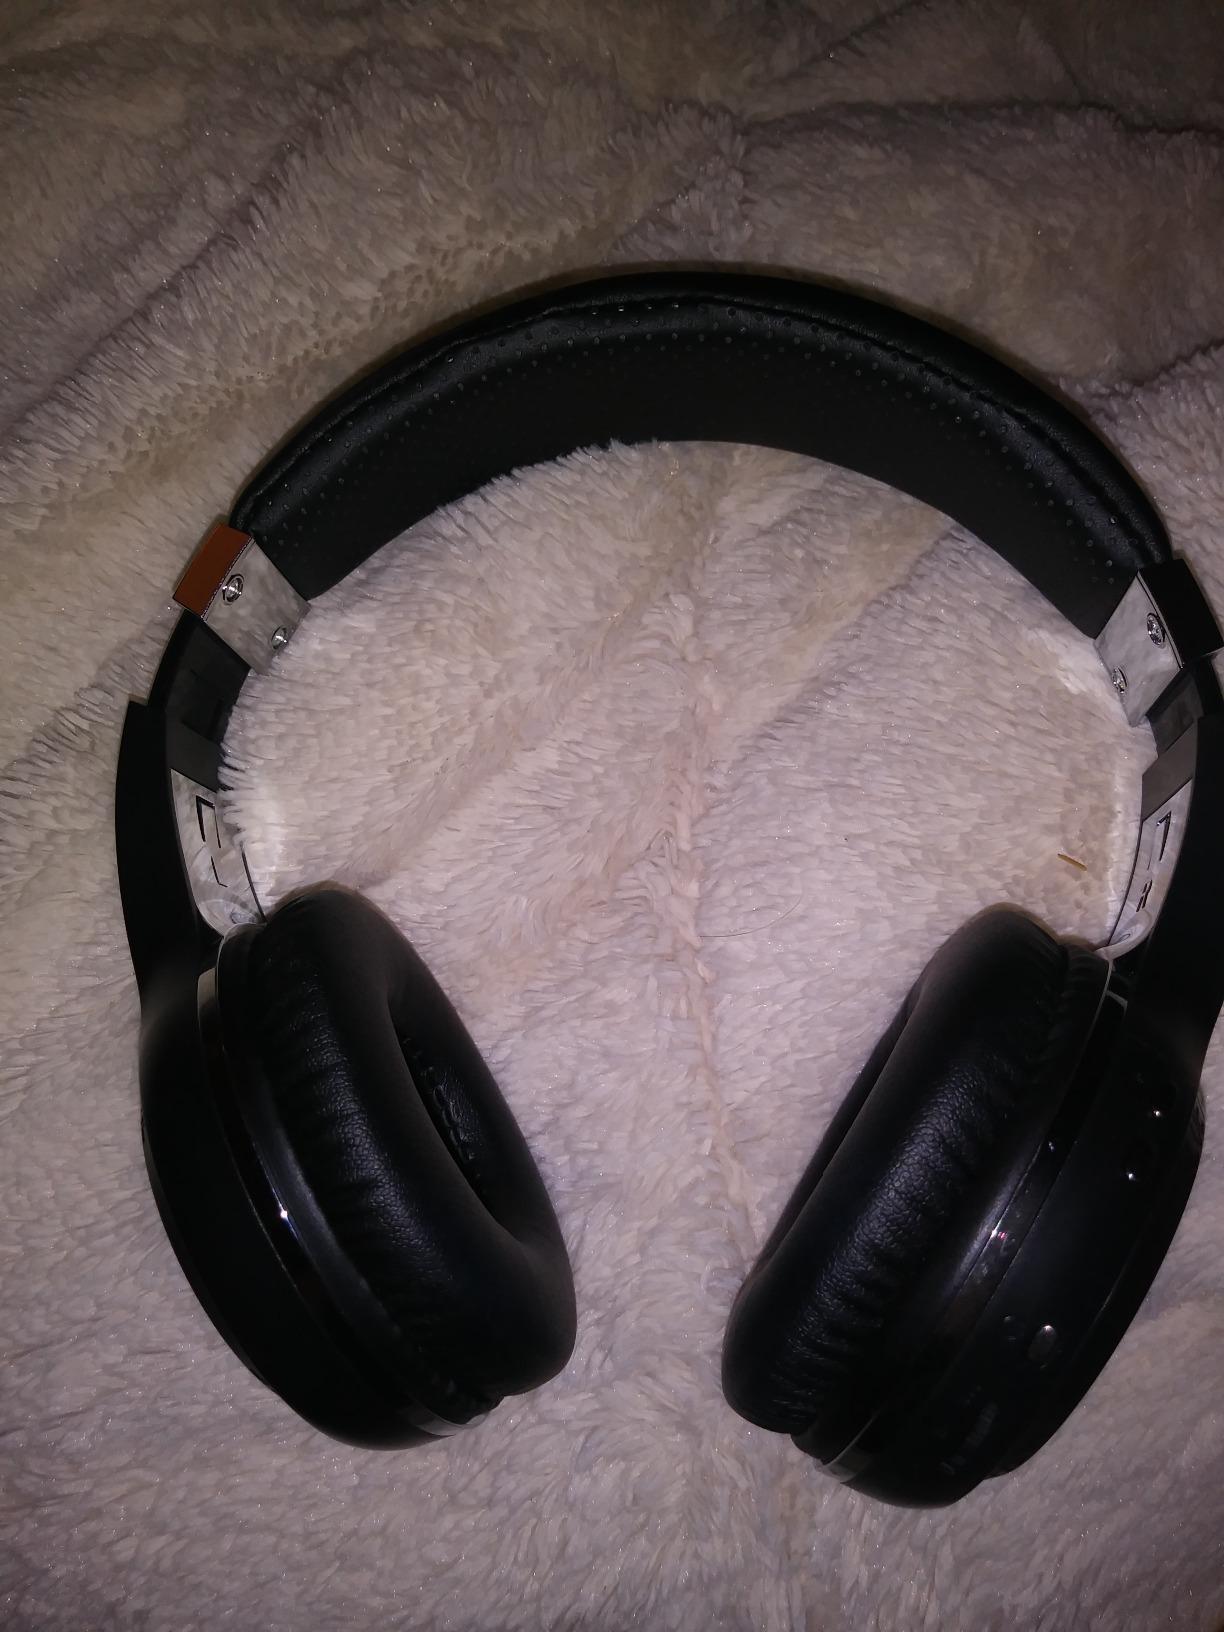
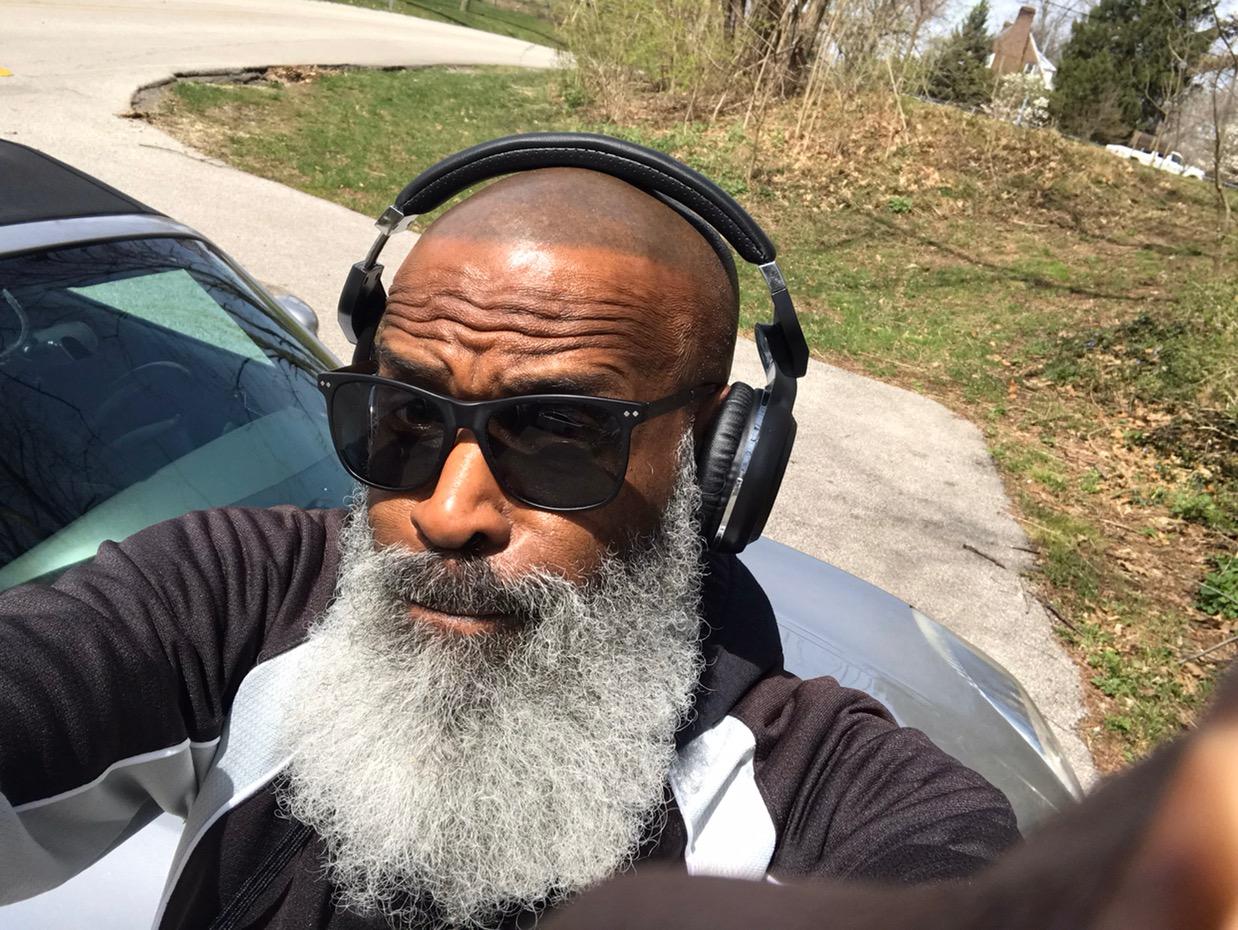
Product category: headphones
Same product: no